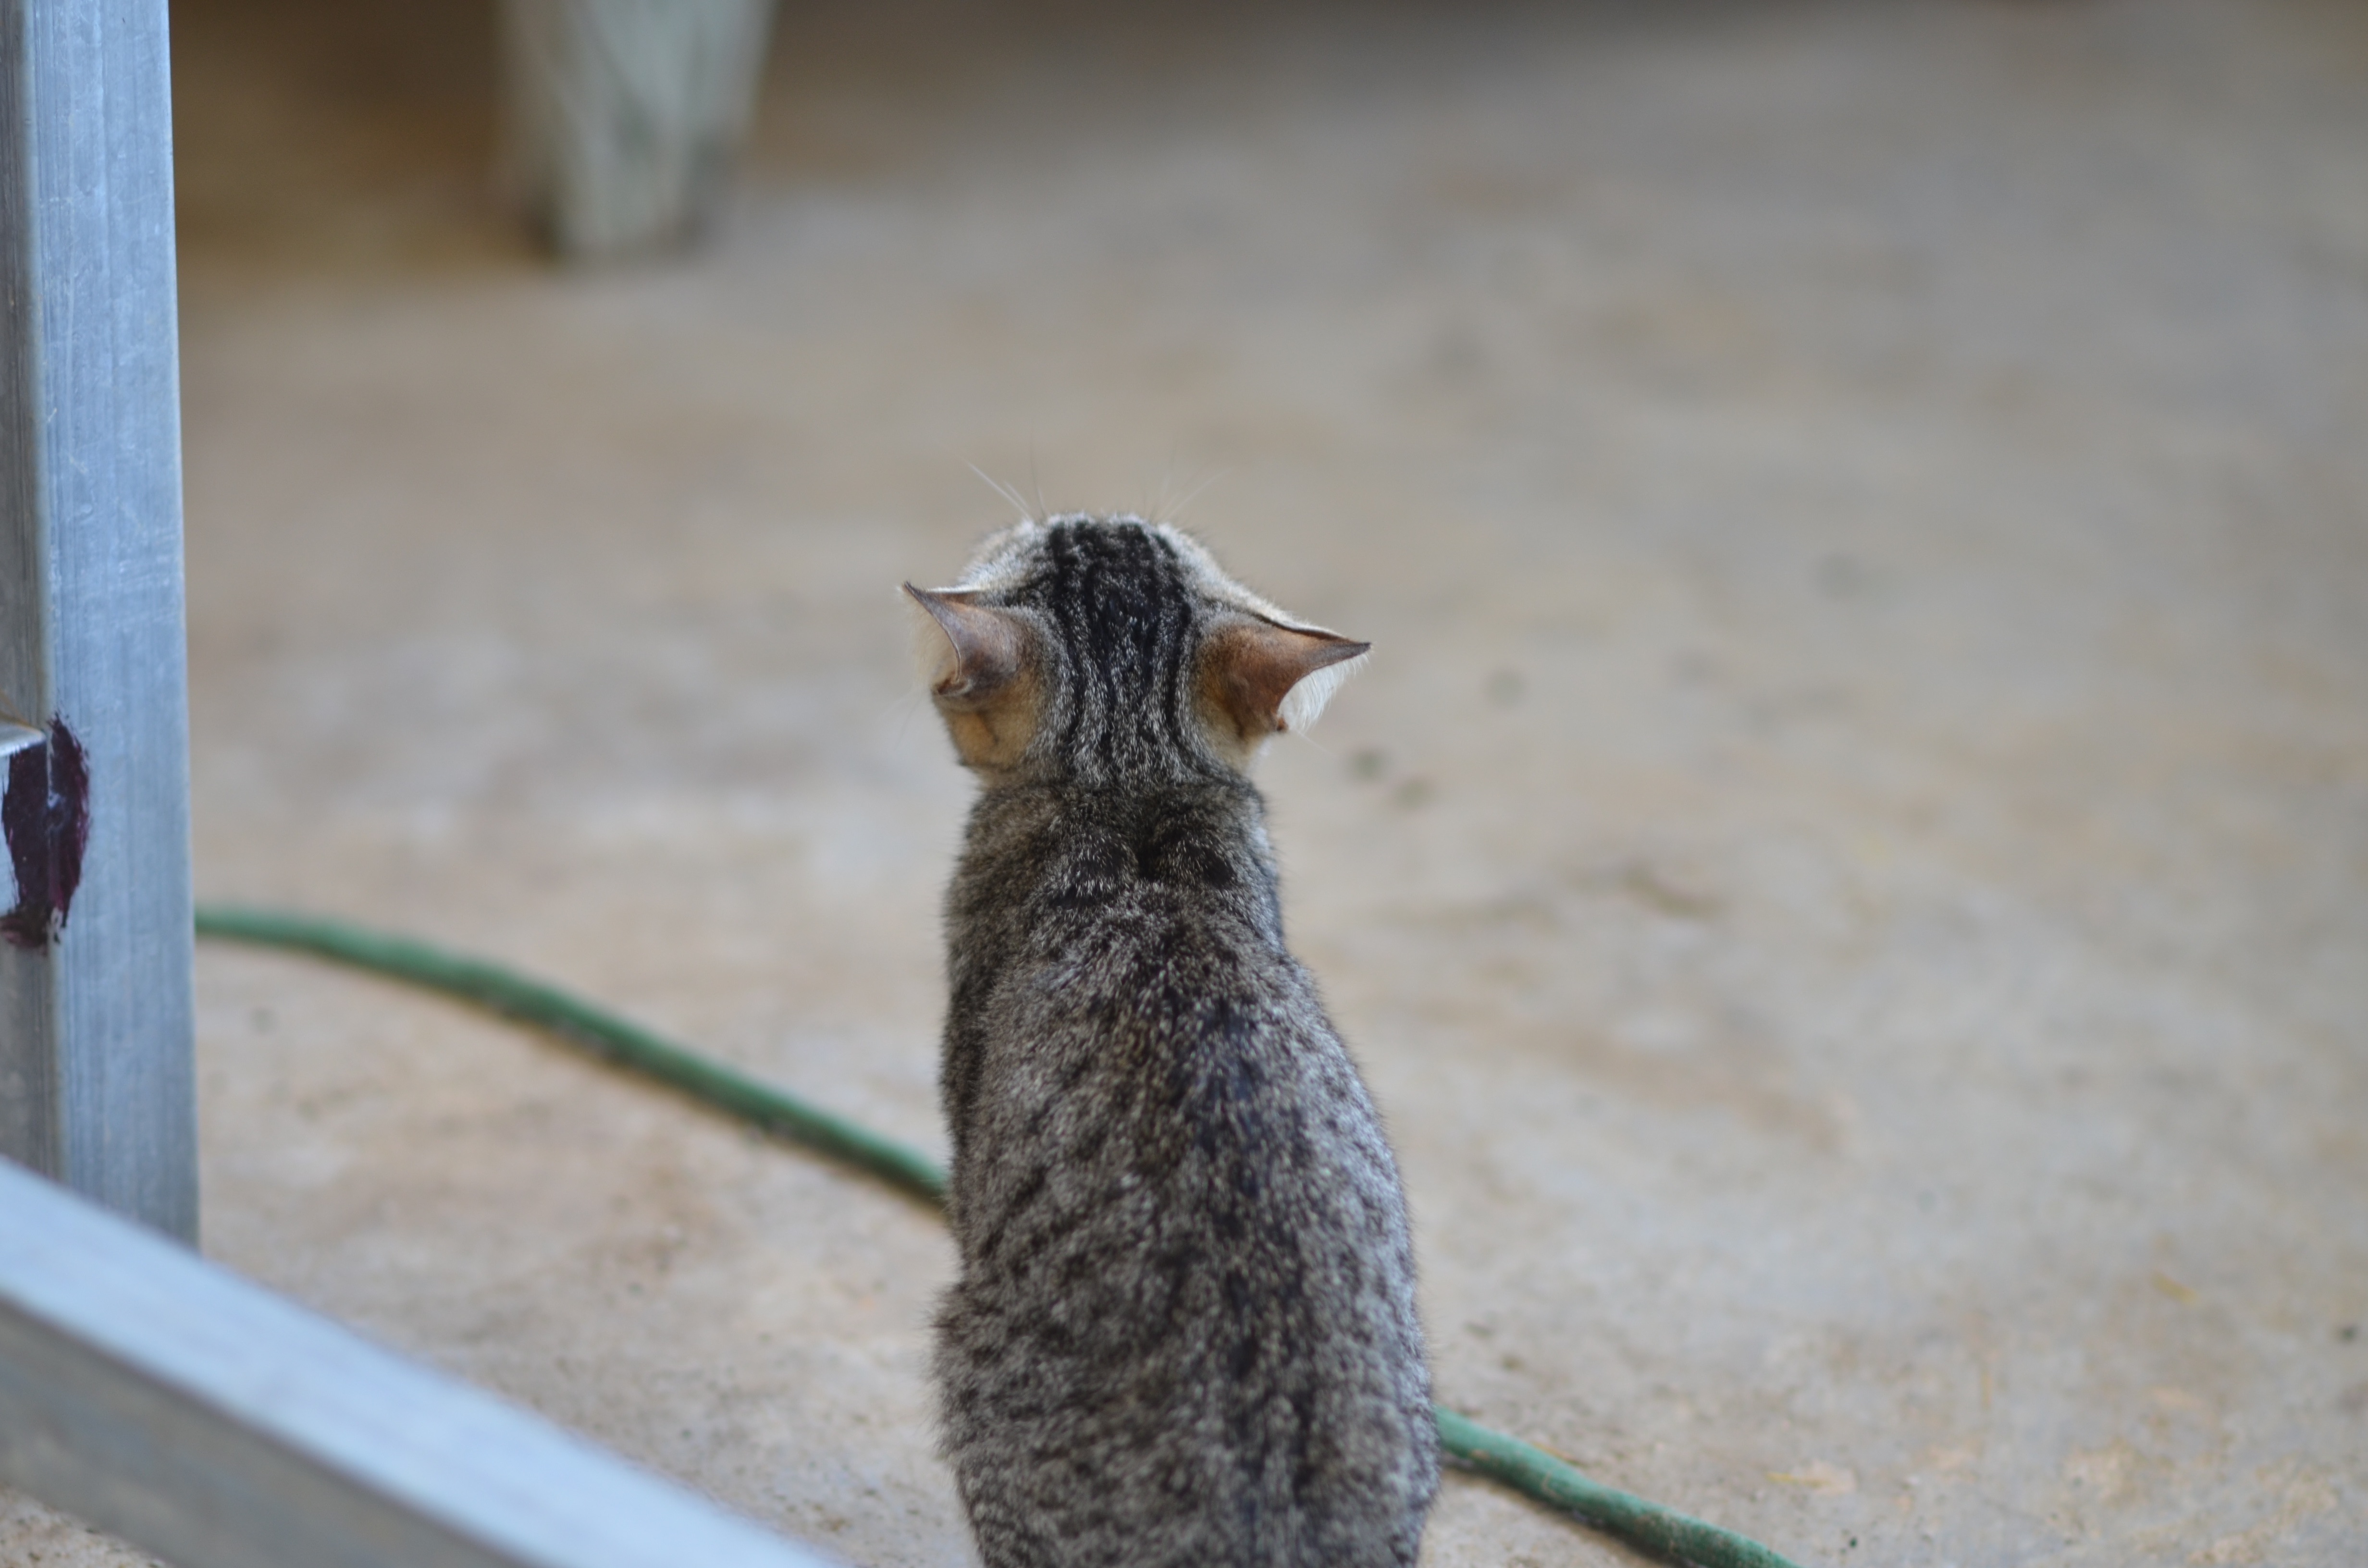
wildlife, zoo, cat, mammal, fauna, whiskers, vertebrate